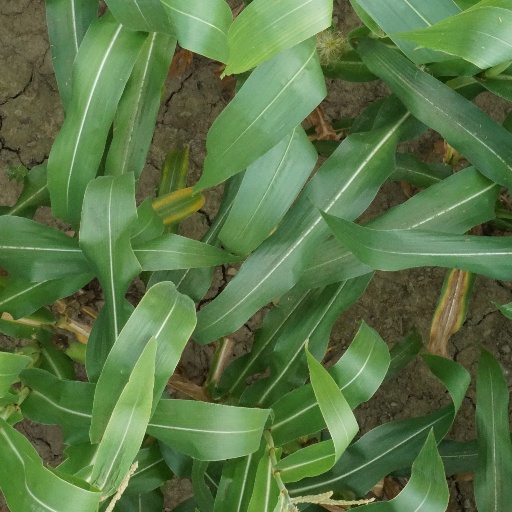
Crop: maize; corn